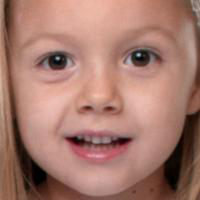
Age group: age 01-10